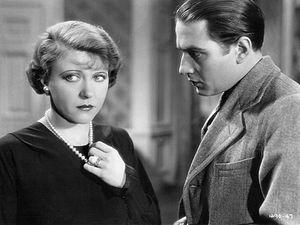
Unfaithful est un film américain réalisé par John Cromwell et sorti en 1931.